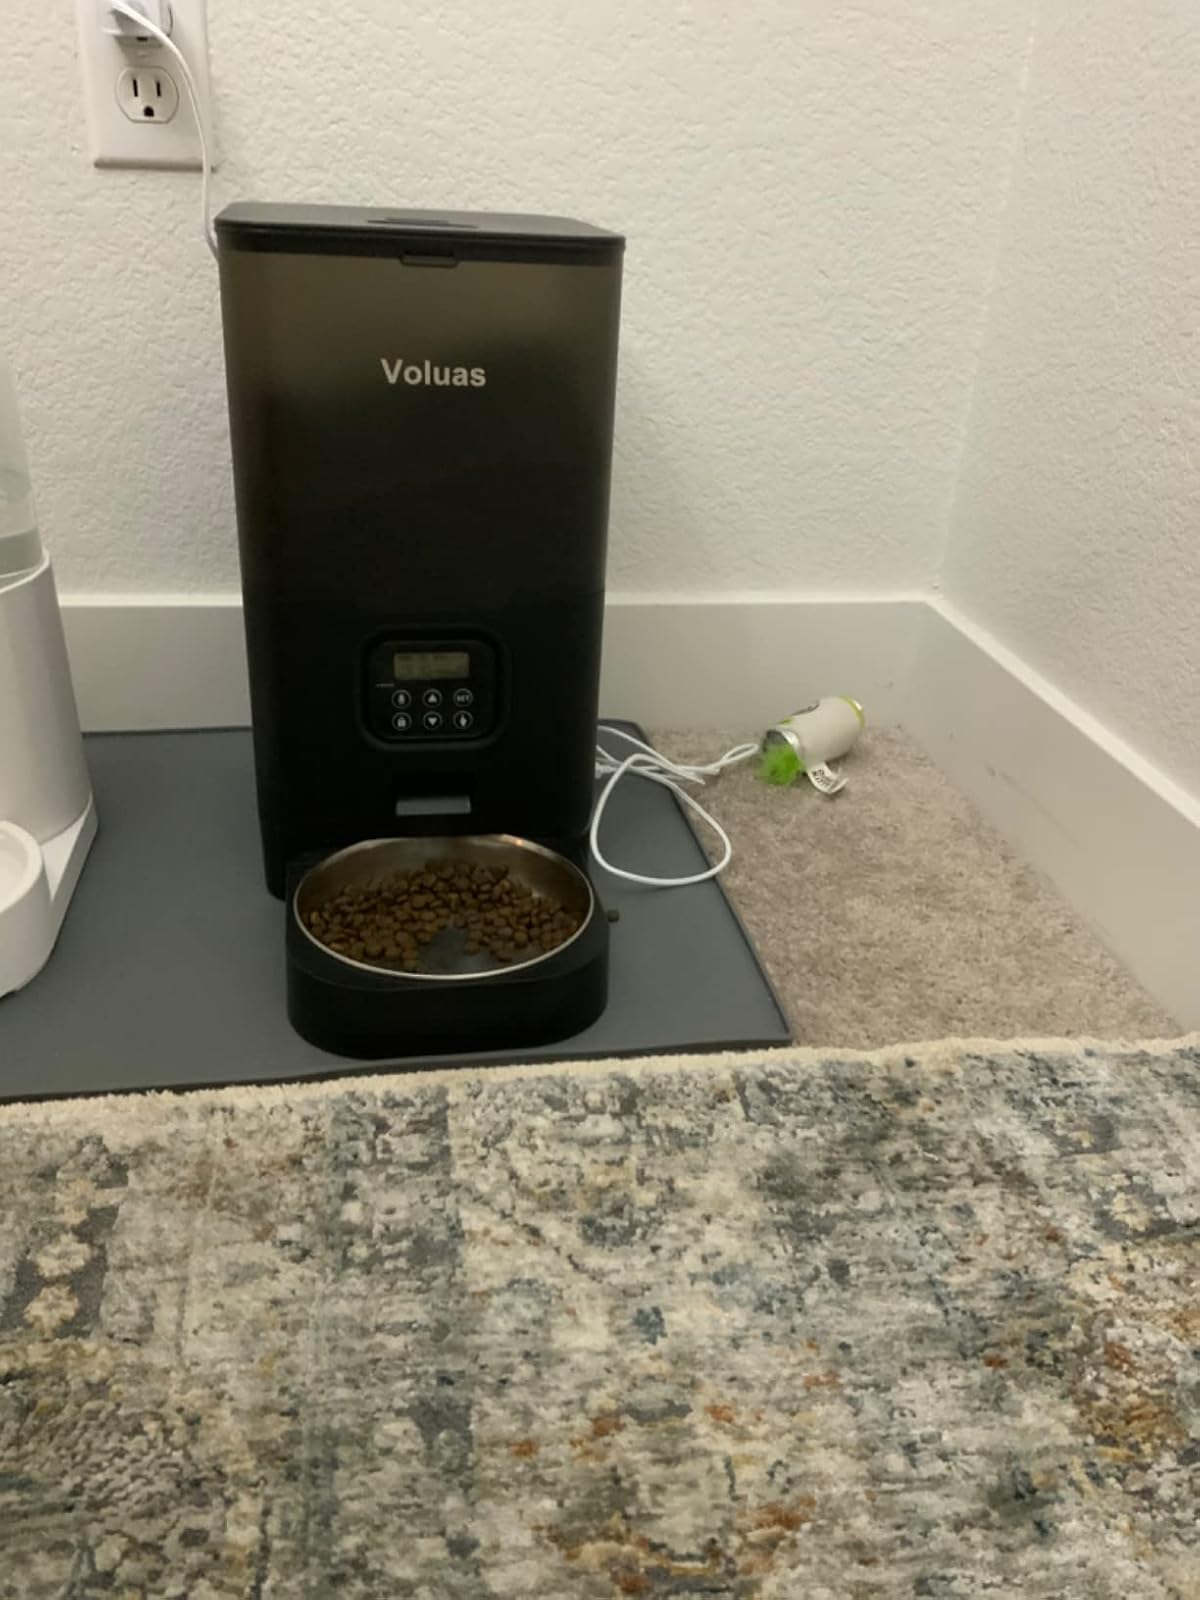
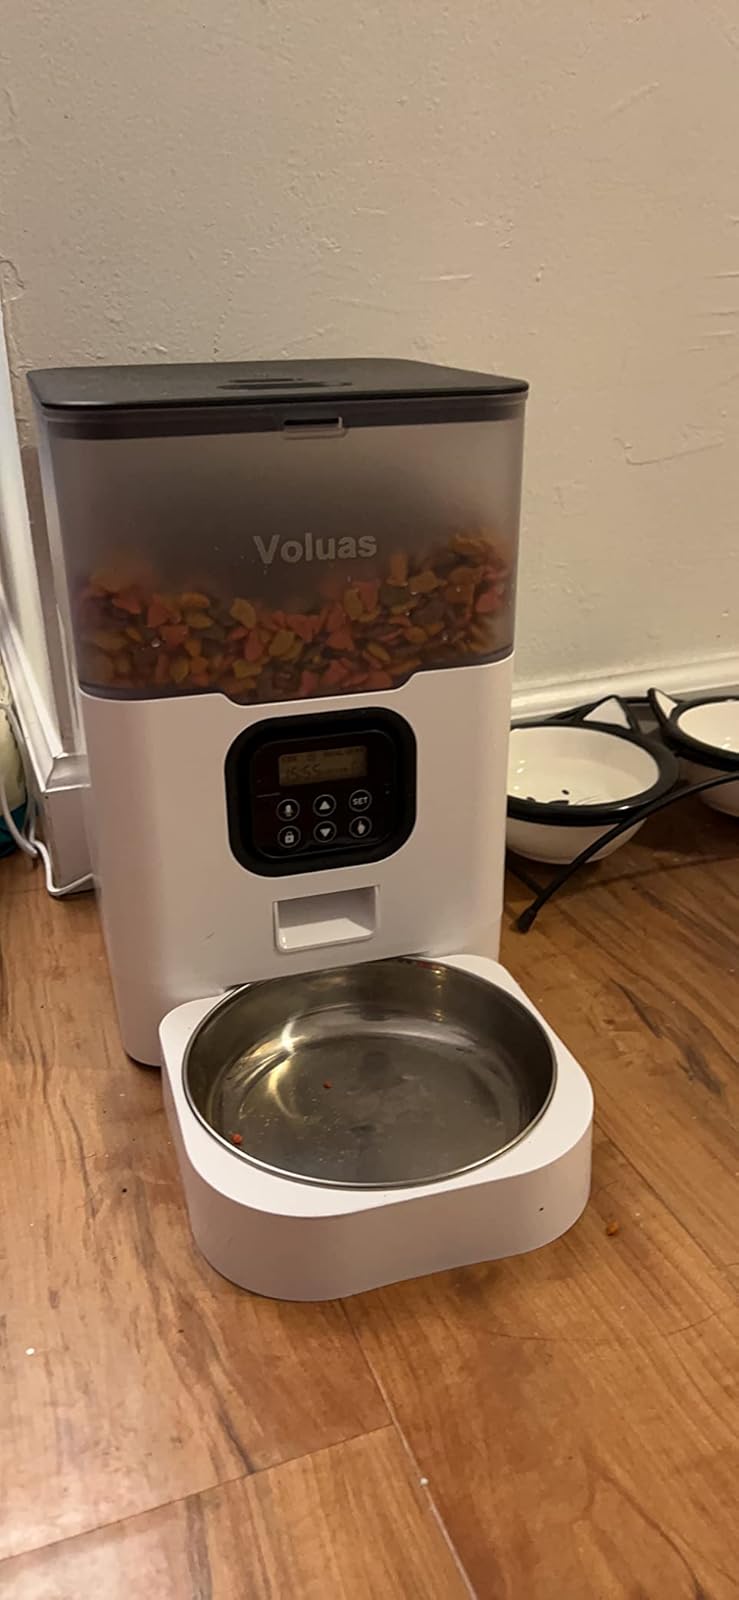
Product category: items_feeder
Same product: no